Human rights abuses in Chile under Augusto Pinochet

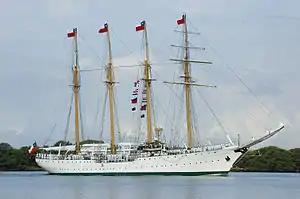
Training ship "Esmeralda", used in 1973 as a detention and torture center.

Following Pinochet's defeat in the 1988 plebiscite, the 1991 Rettig Commission, a multipartisan effort from the Aylwin administration to discover the truth about the human rights violations, listed a number of torture and detention centers (such as Colonia Dignidad, the ship "Esmeralda" or Víctor Jara Stadium), and found that at least 3,200 people were killed or disappeared by the regime.